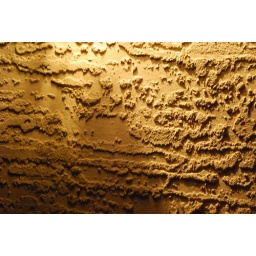
The outside wall texture in lamp light.